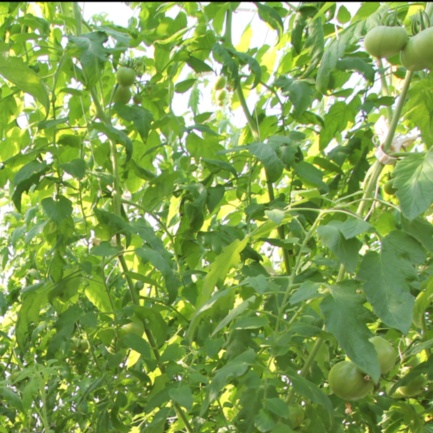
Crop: tomato